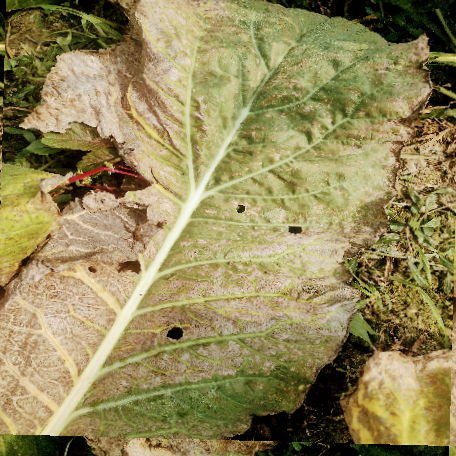
Label: Downy Mildew